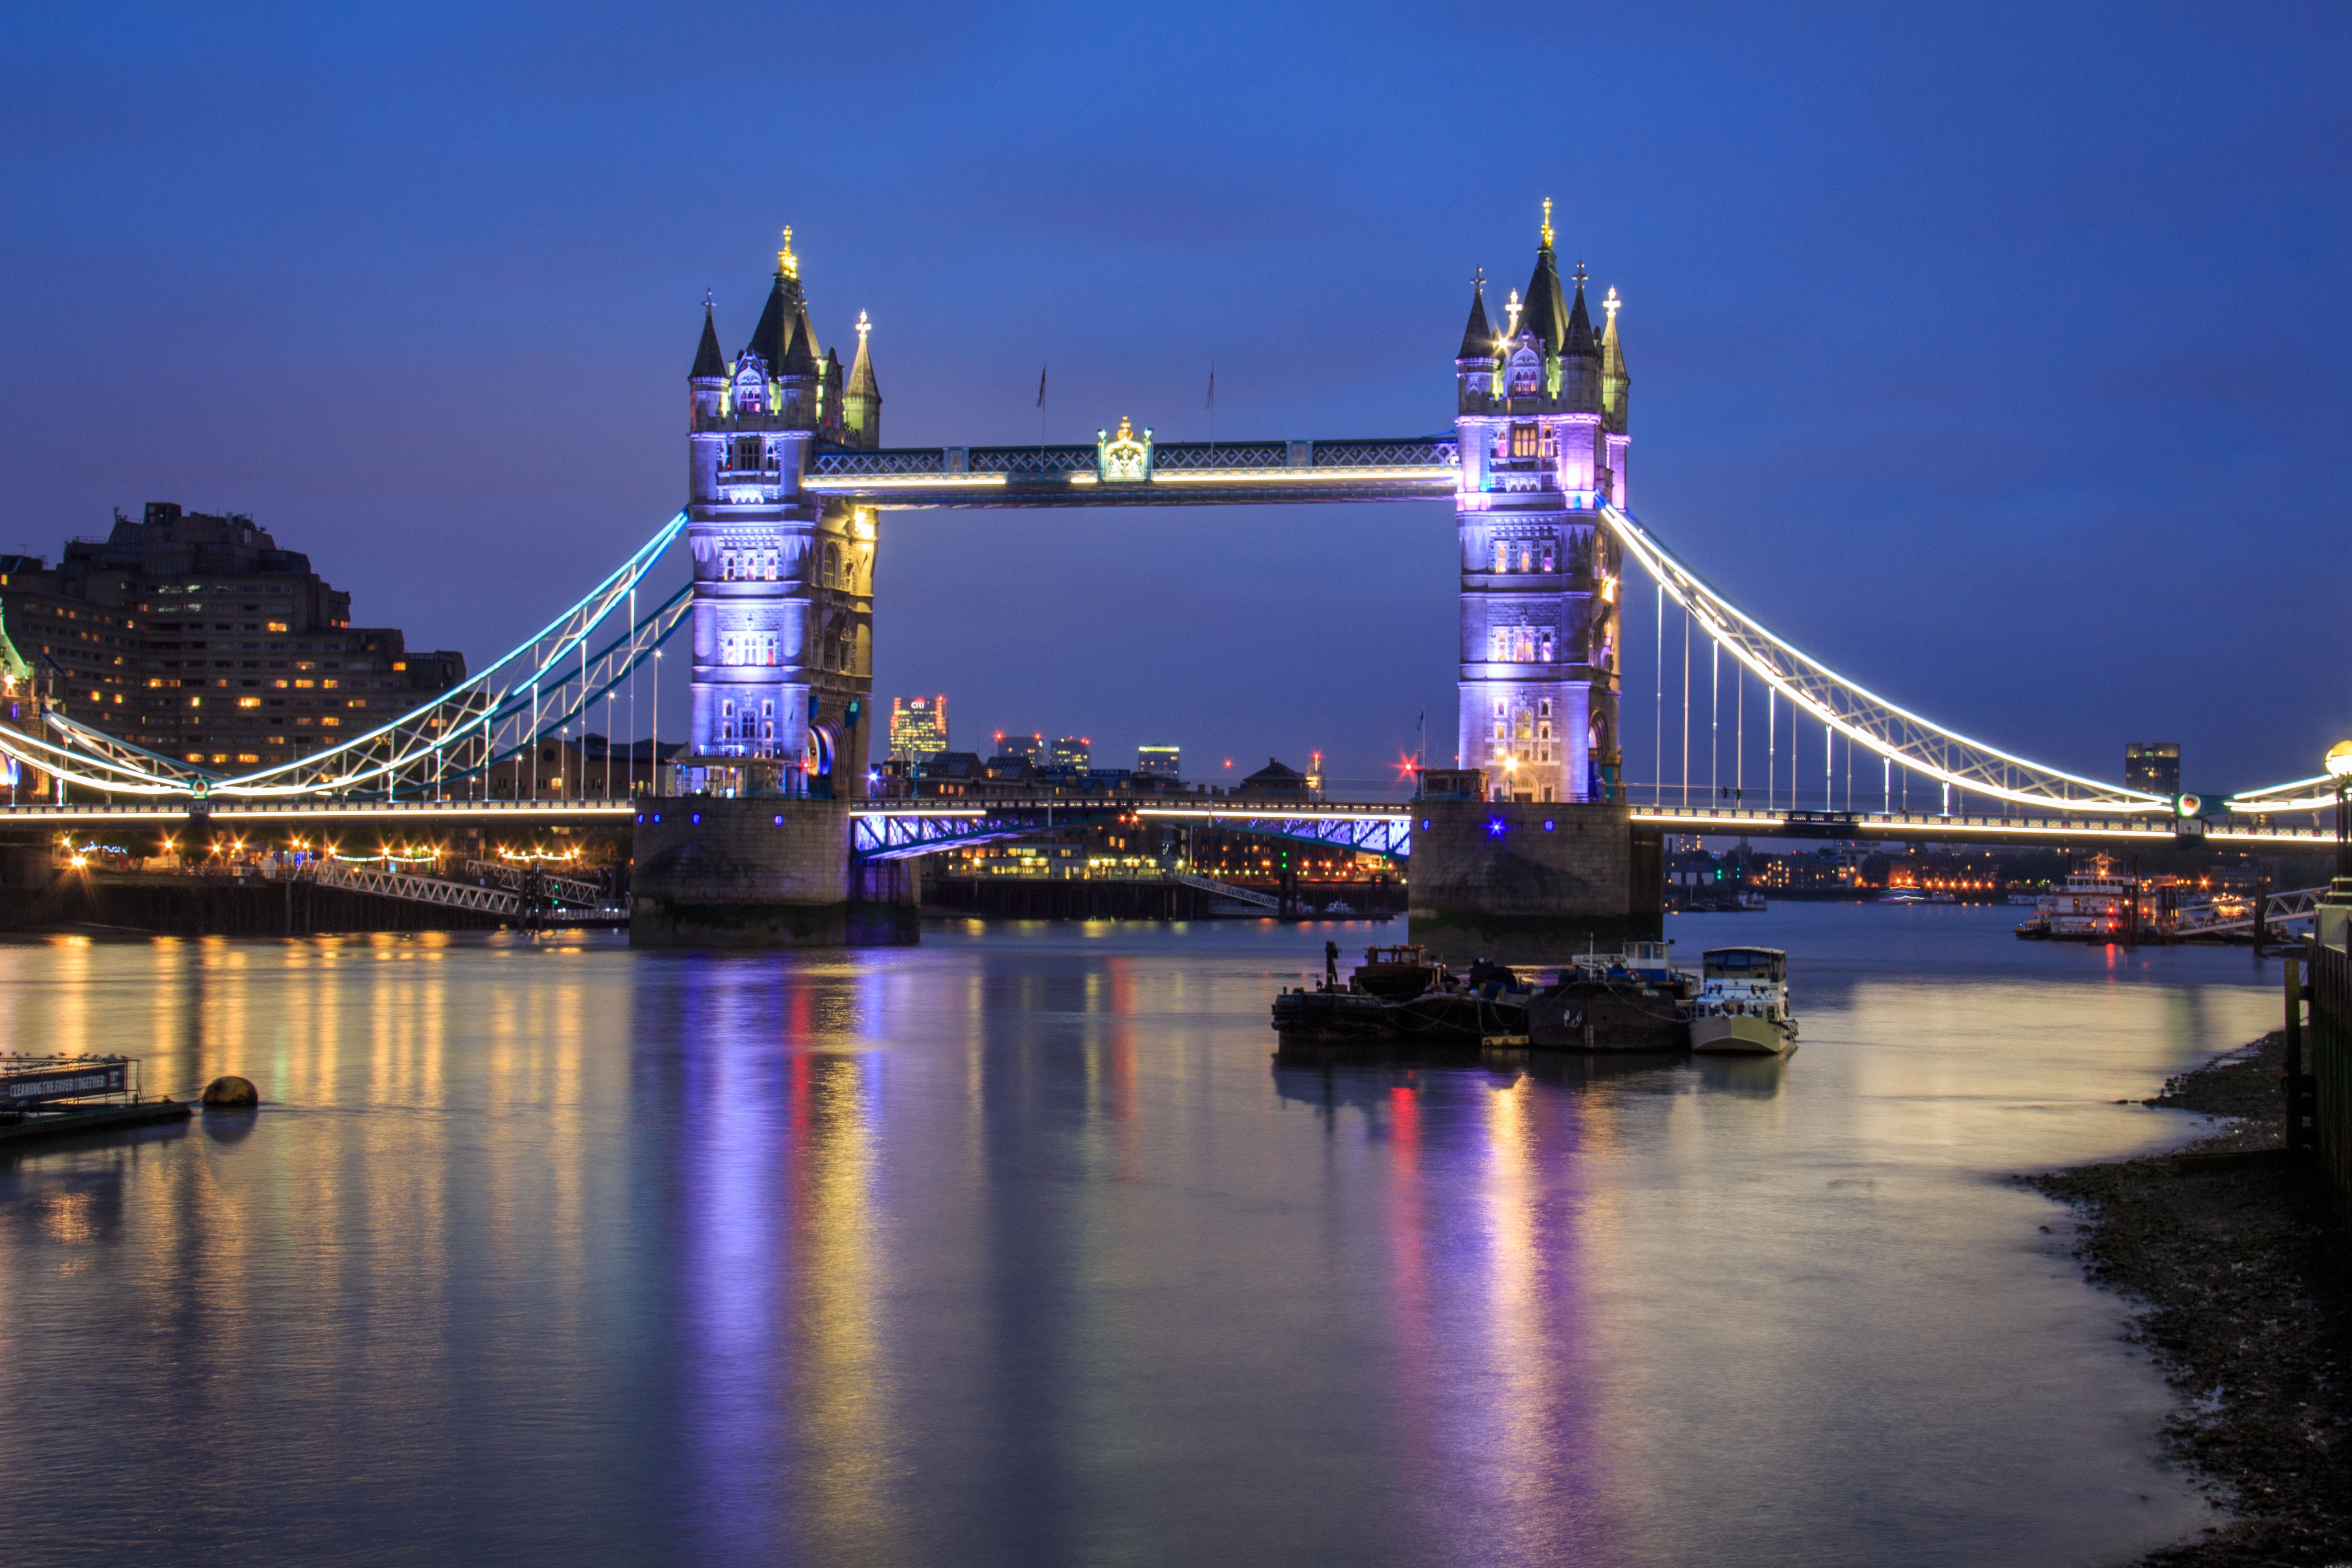
bridge, skyline, night, river, cityscape, dusk, evening, reflection, landmark, tower bridge, london, cable stayed bridge, nonbuilding structure